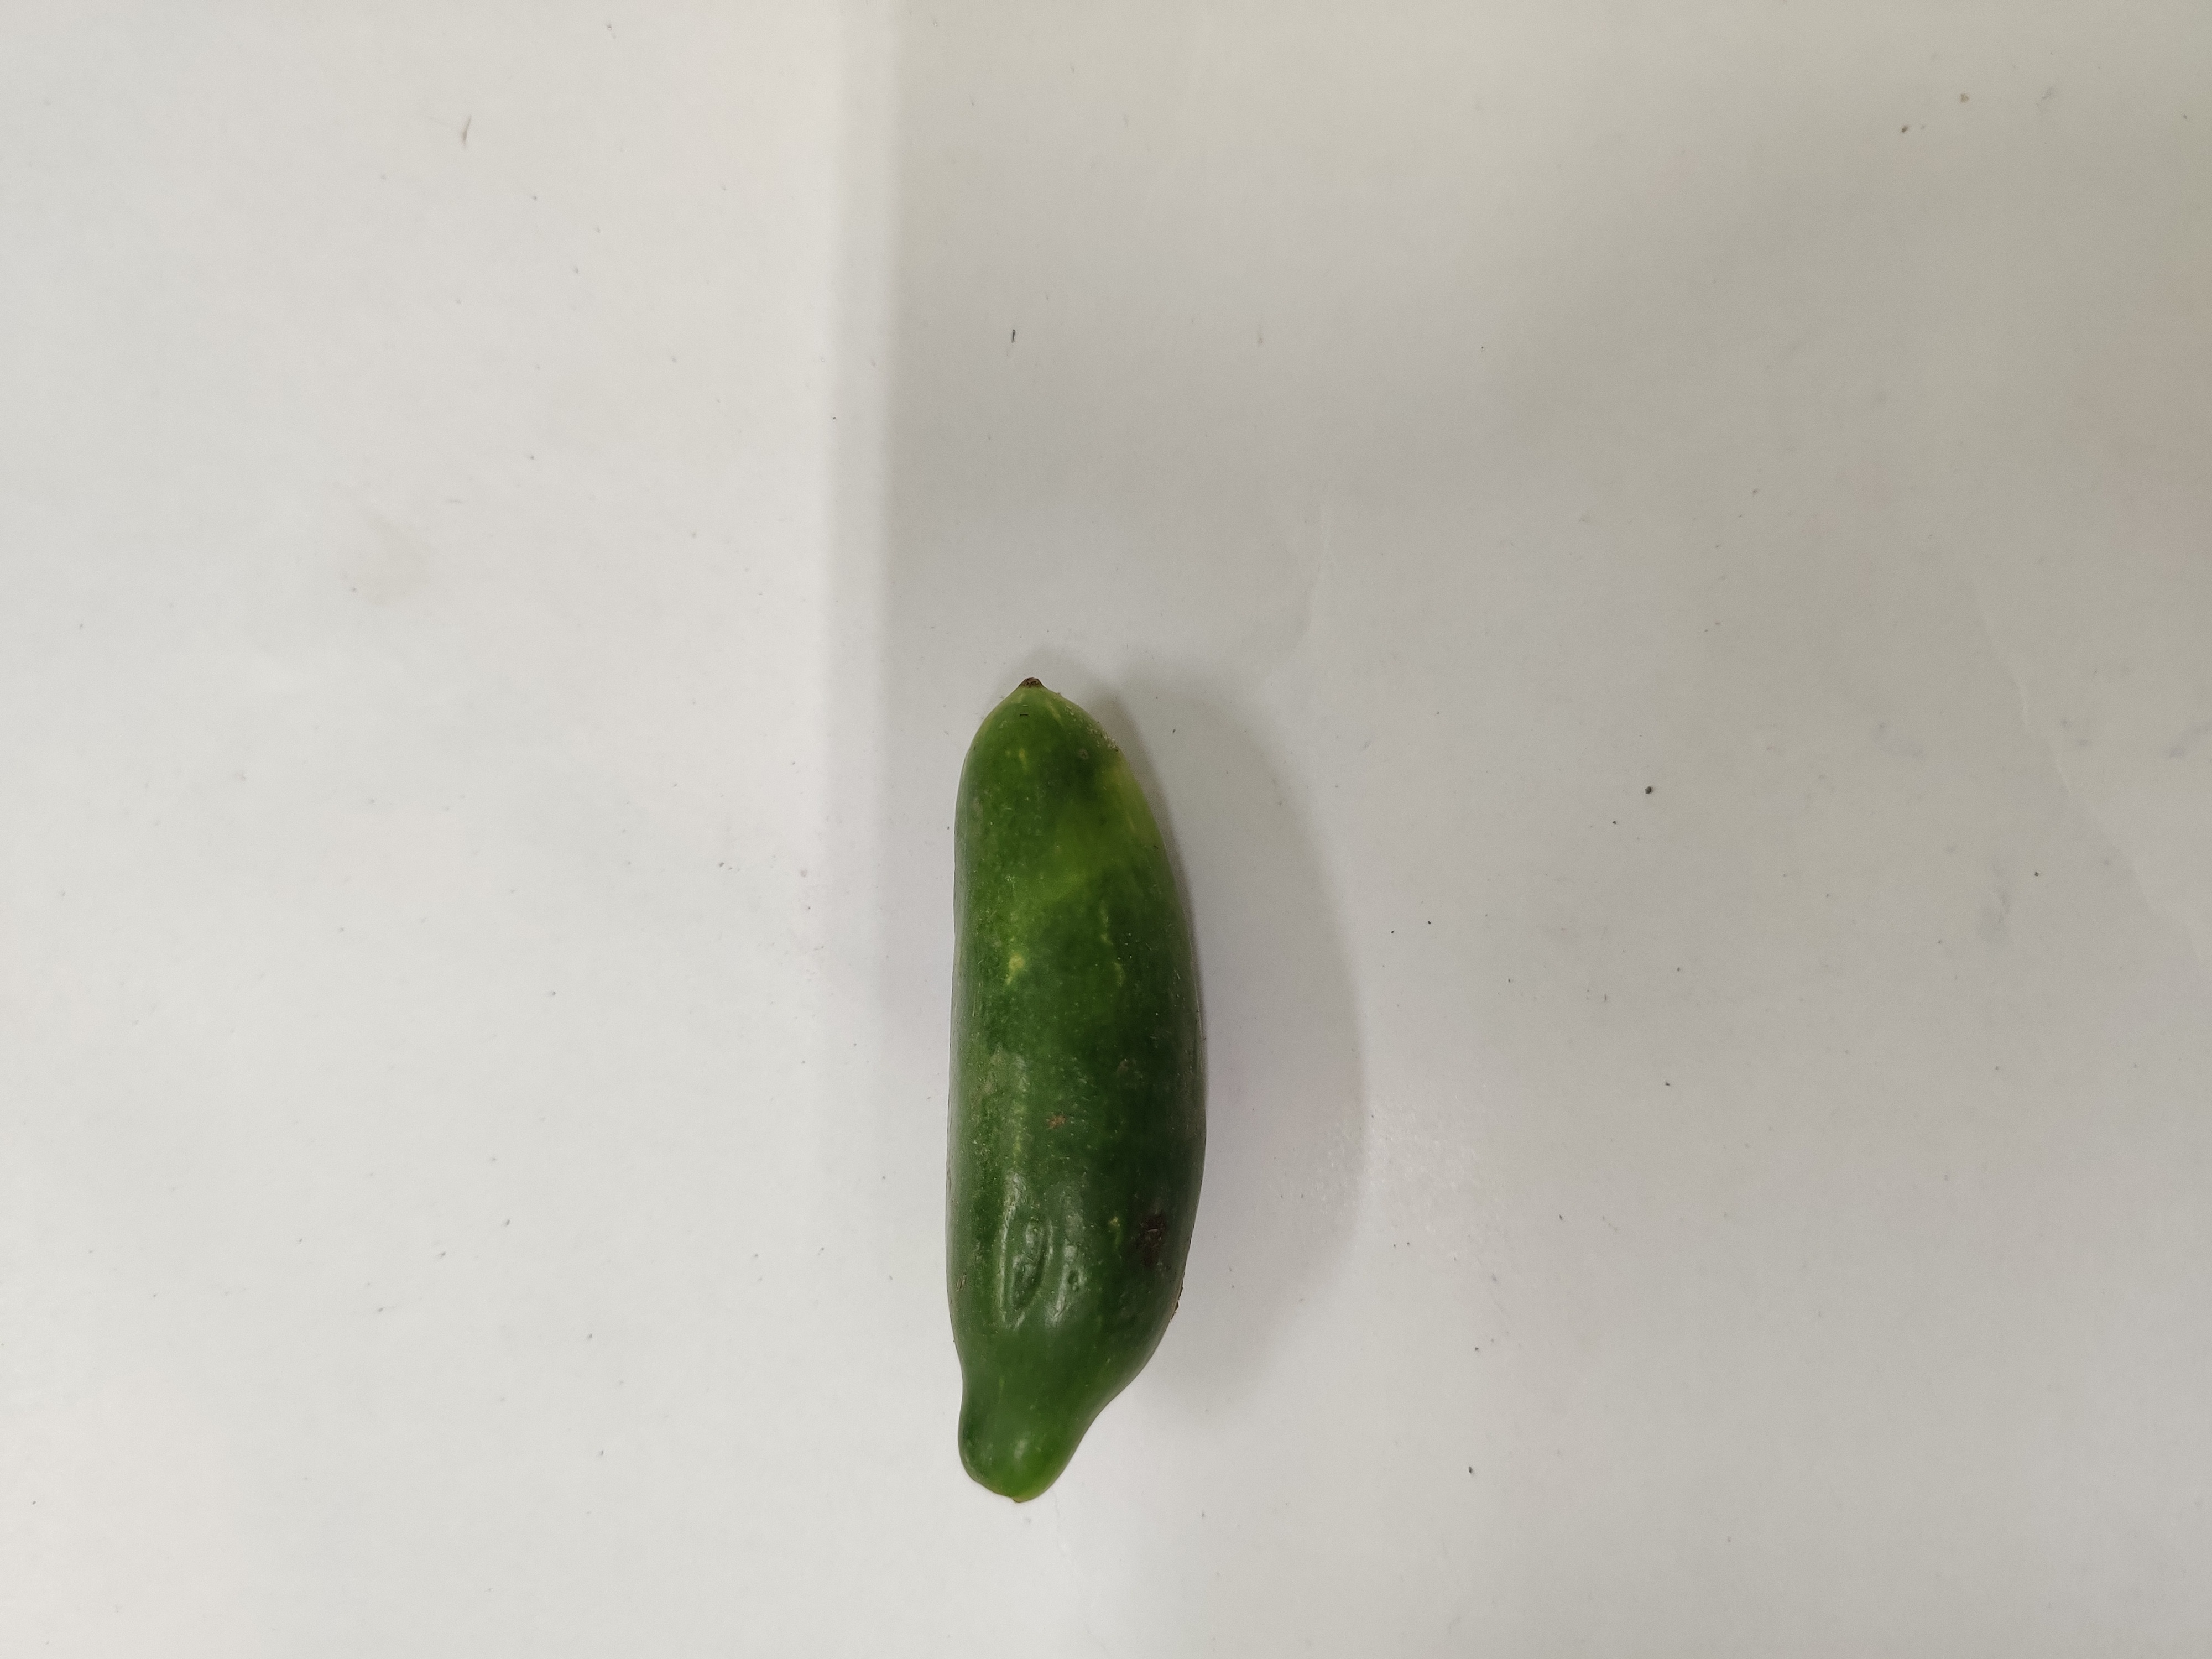
Crop: Ivy Gourd
Condition: Fresh